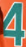
Number: 4